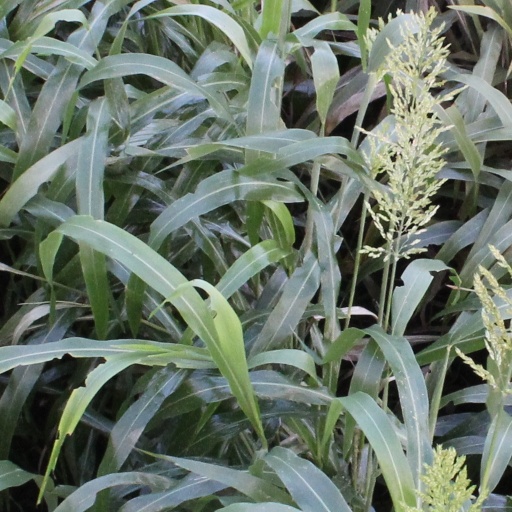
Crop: sorghum